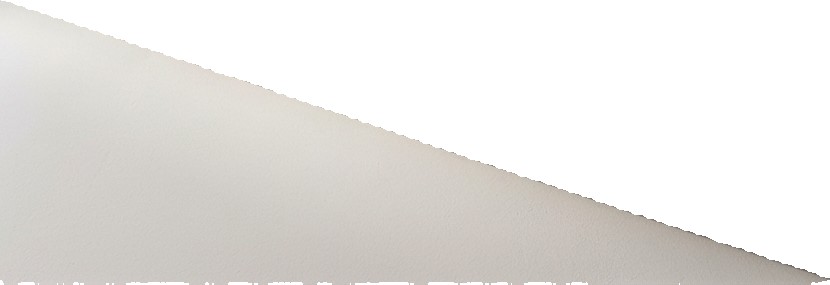
Surface category: floors